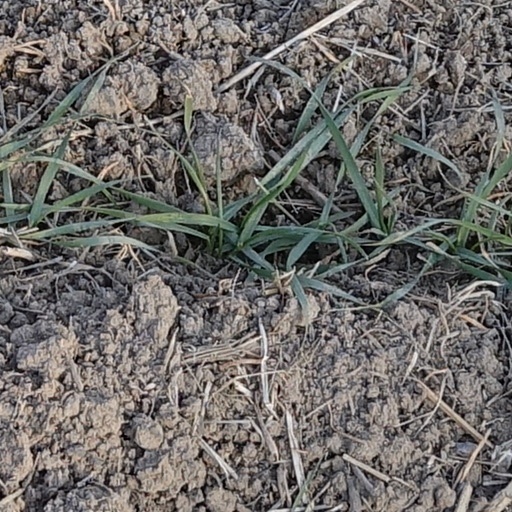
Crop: wheat